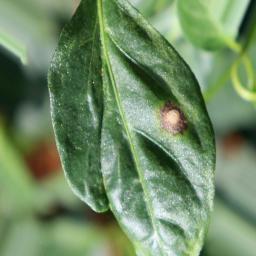
Label: cercospora